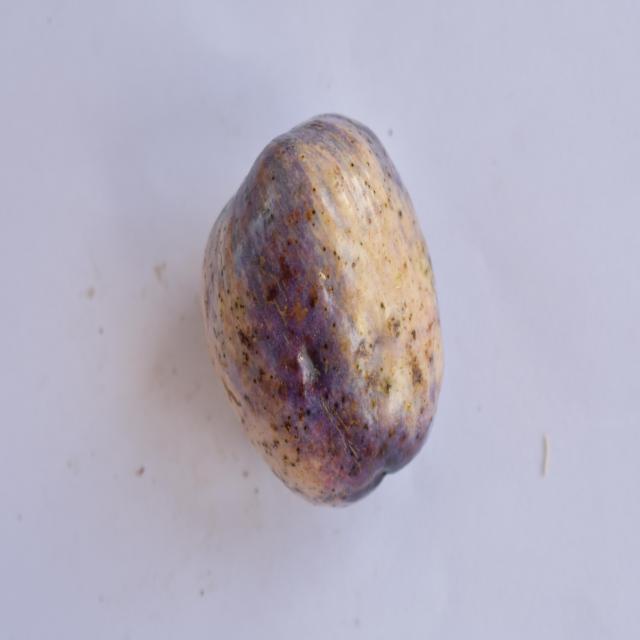
Plum grade: unripe